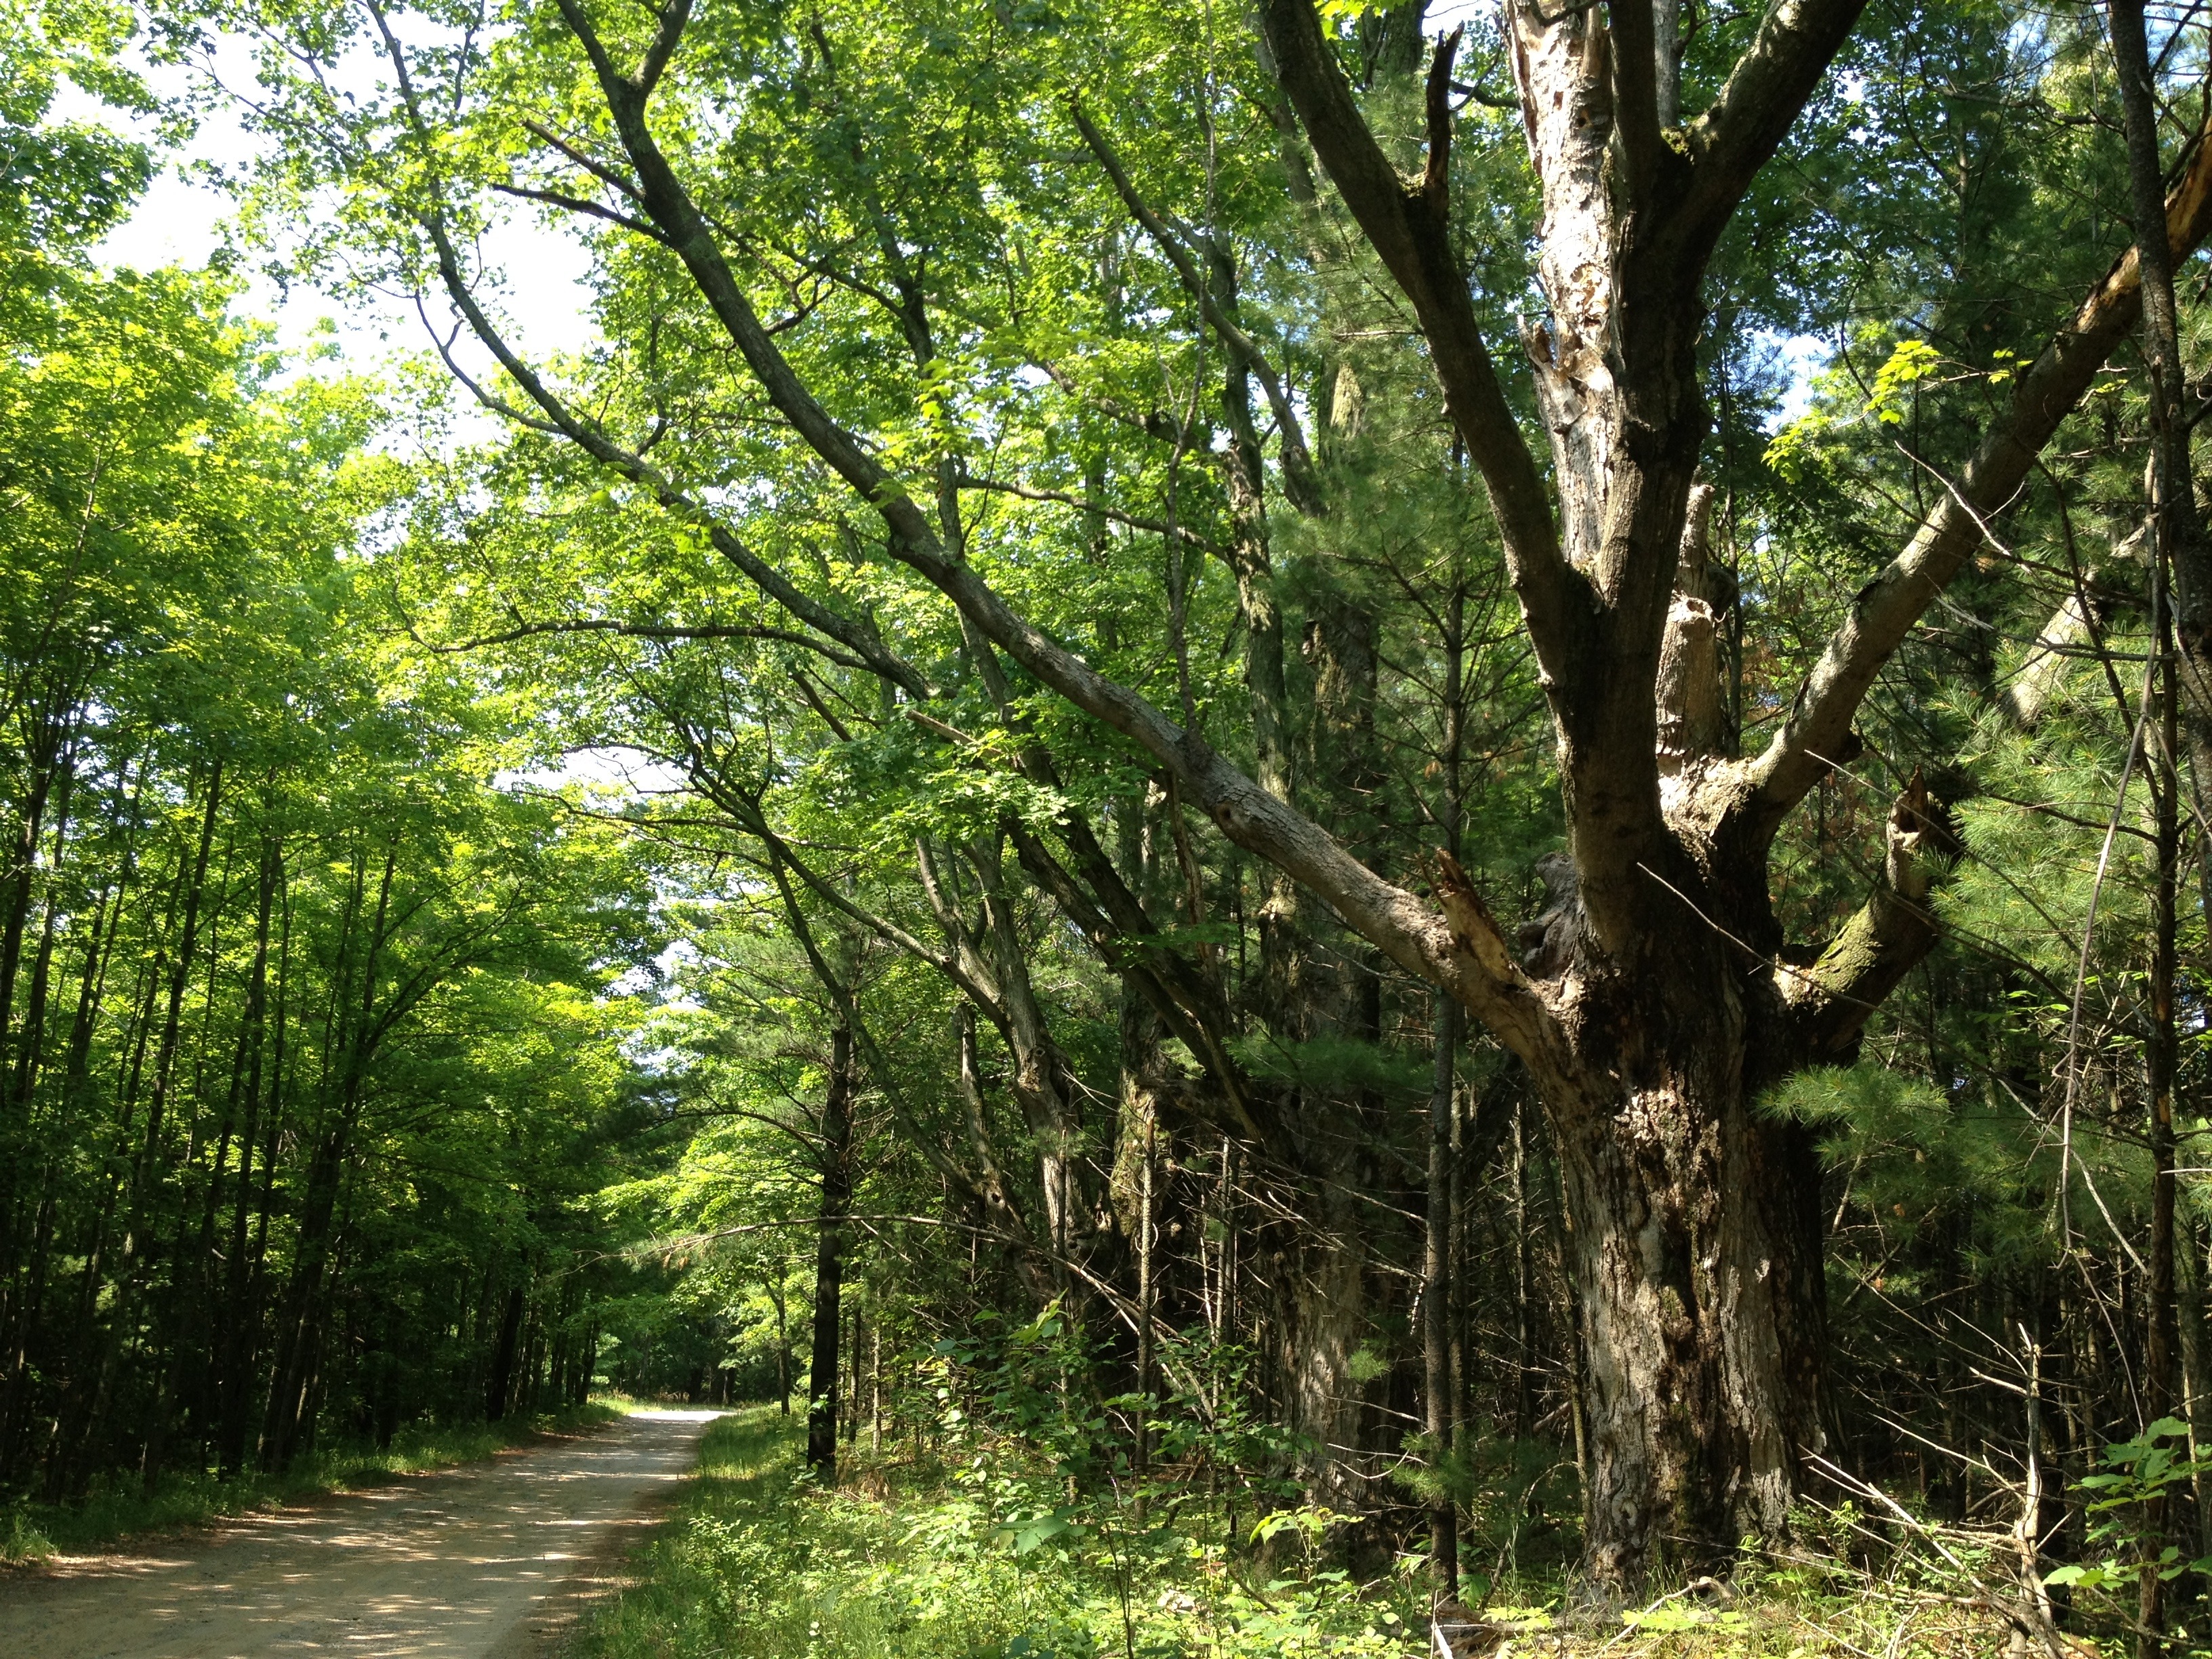
tree, nature, forest, branch, growth, plant, sun, road, trail, sunlight, leaf, flower, summer, green, jungle, journey, autumn, park, ancient, rest, life, trees, leaves, gold, rainforest, deciduous, grove, woodland, habitat, ecosystem, biome, old growth forest, natural environment, woody plant, temperate broadleaf and mixed forest